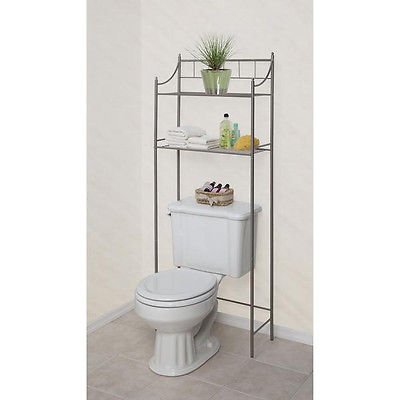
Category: cabinet